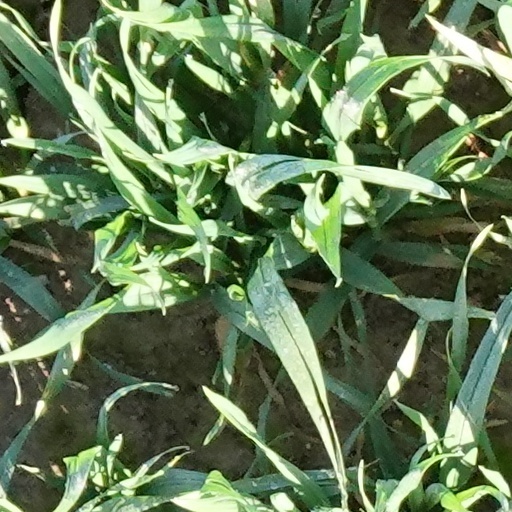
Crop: wheat